Answer in natural language. Considering the relative positions, is brown colour desk  shape square (highlighted by a green box) above or below bed (highlighted by a red box)? Choose between the following options: below or above
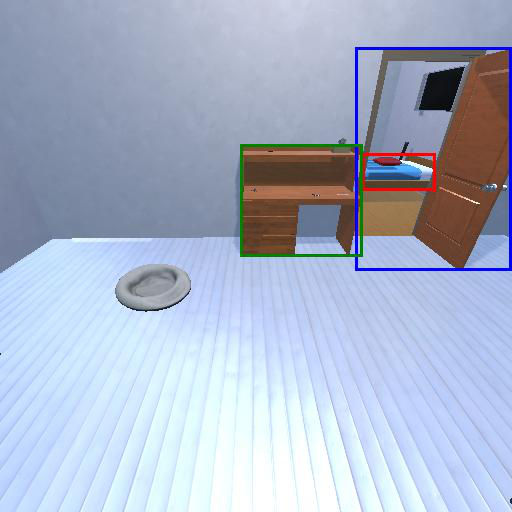
<answer>below</answer>